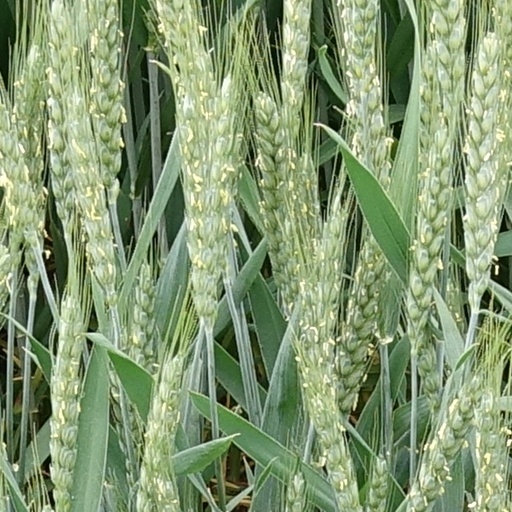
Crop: wheat